Sky position (RA, Dec in degrees): 240.763, 7.04
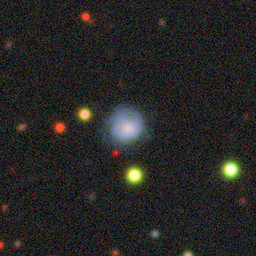
Galaxy morphology: Round Smooth Galaxies